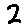
Label: 2